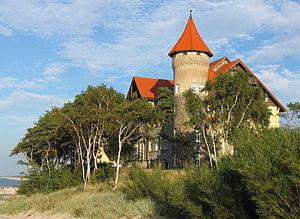
Łeba est une ville polonaise de la voïvodie de Poméranie et du powiat de Lębork. Elle s'étend sur 14,81 km² et comptait 3 753 habitants en 2010.